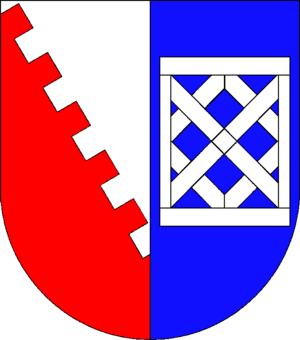
Ottendorf est une municipalité allemande située dans le land du Schleswig-Holstein et dans l'arrondissement de Rendsburg-Eckernförde. En 2015, sa population est de 896 habitants.